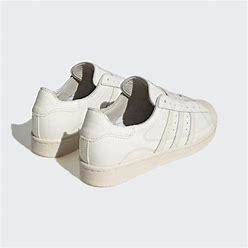
Brand: Adidas
Model: Superstar 82